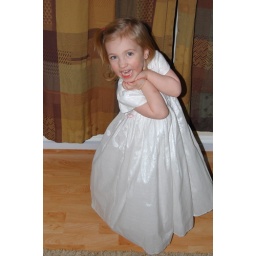
Emma modeling the dress she will be wearing as the flower girl in an up-coming wedding.